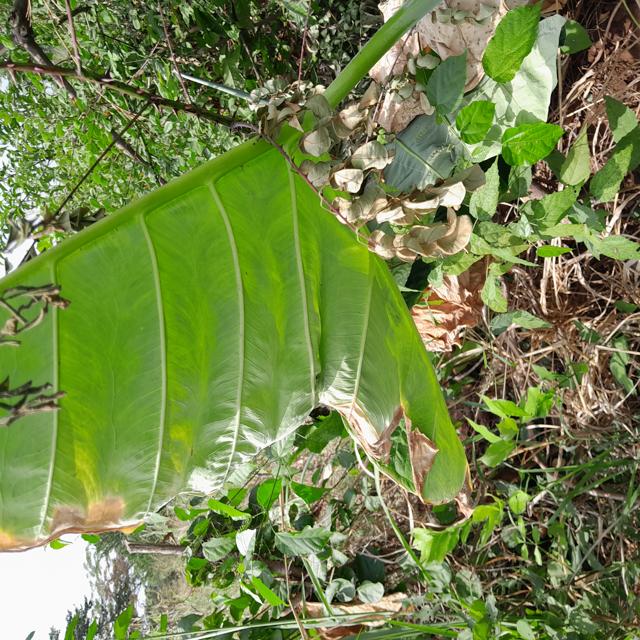
Label: Healthy